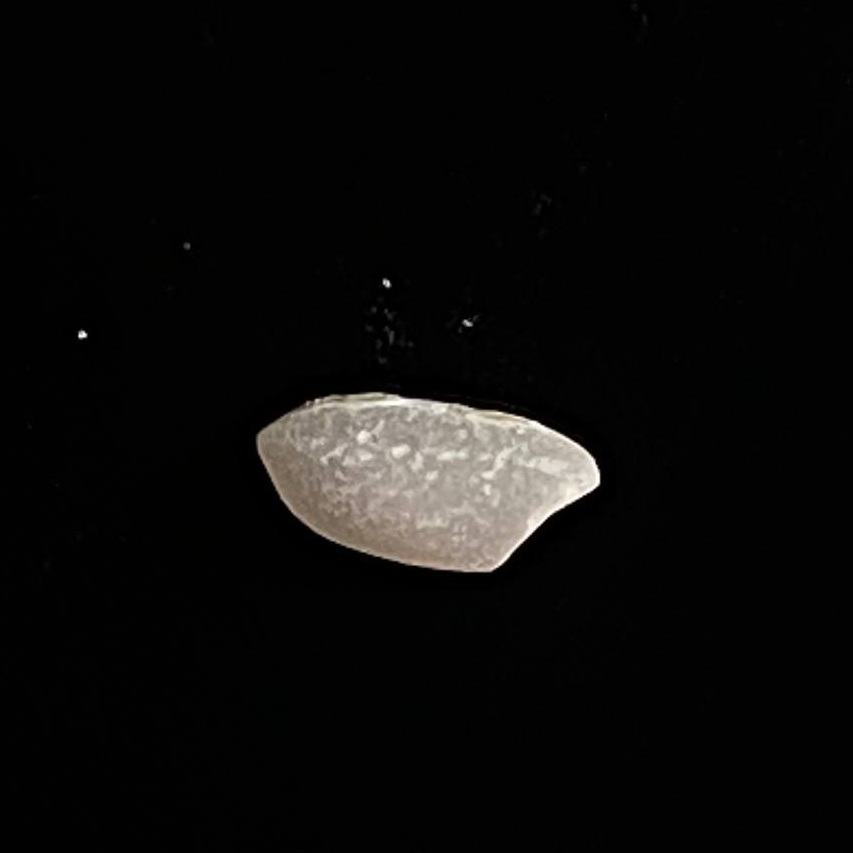
Rice variety: Chinigura_Polao